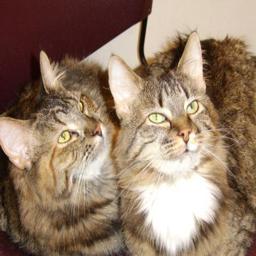
Animal: cats